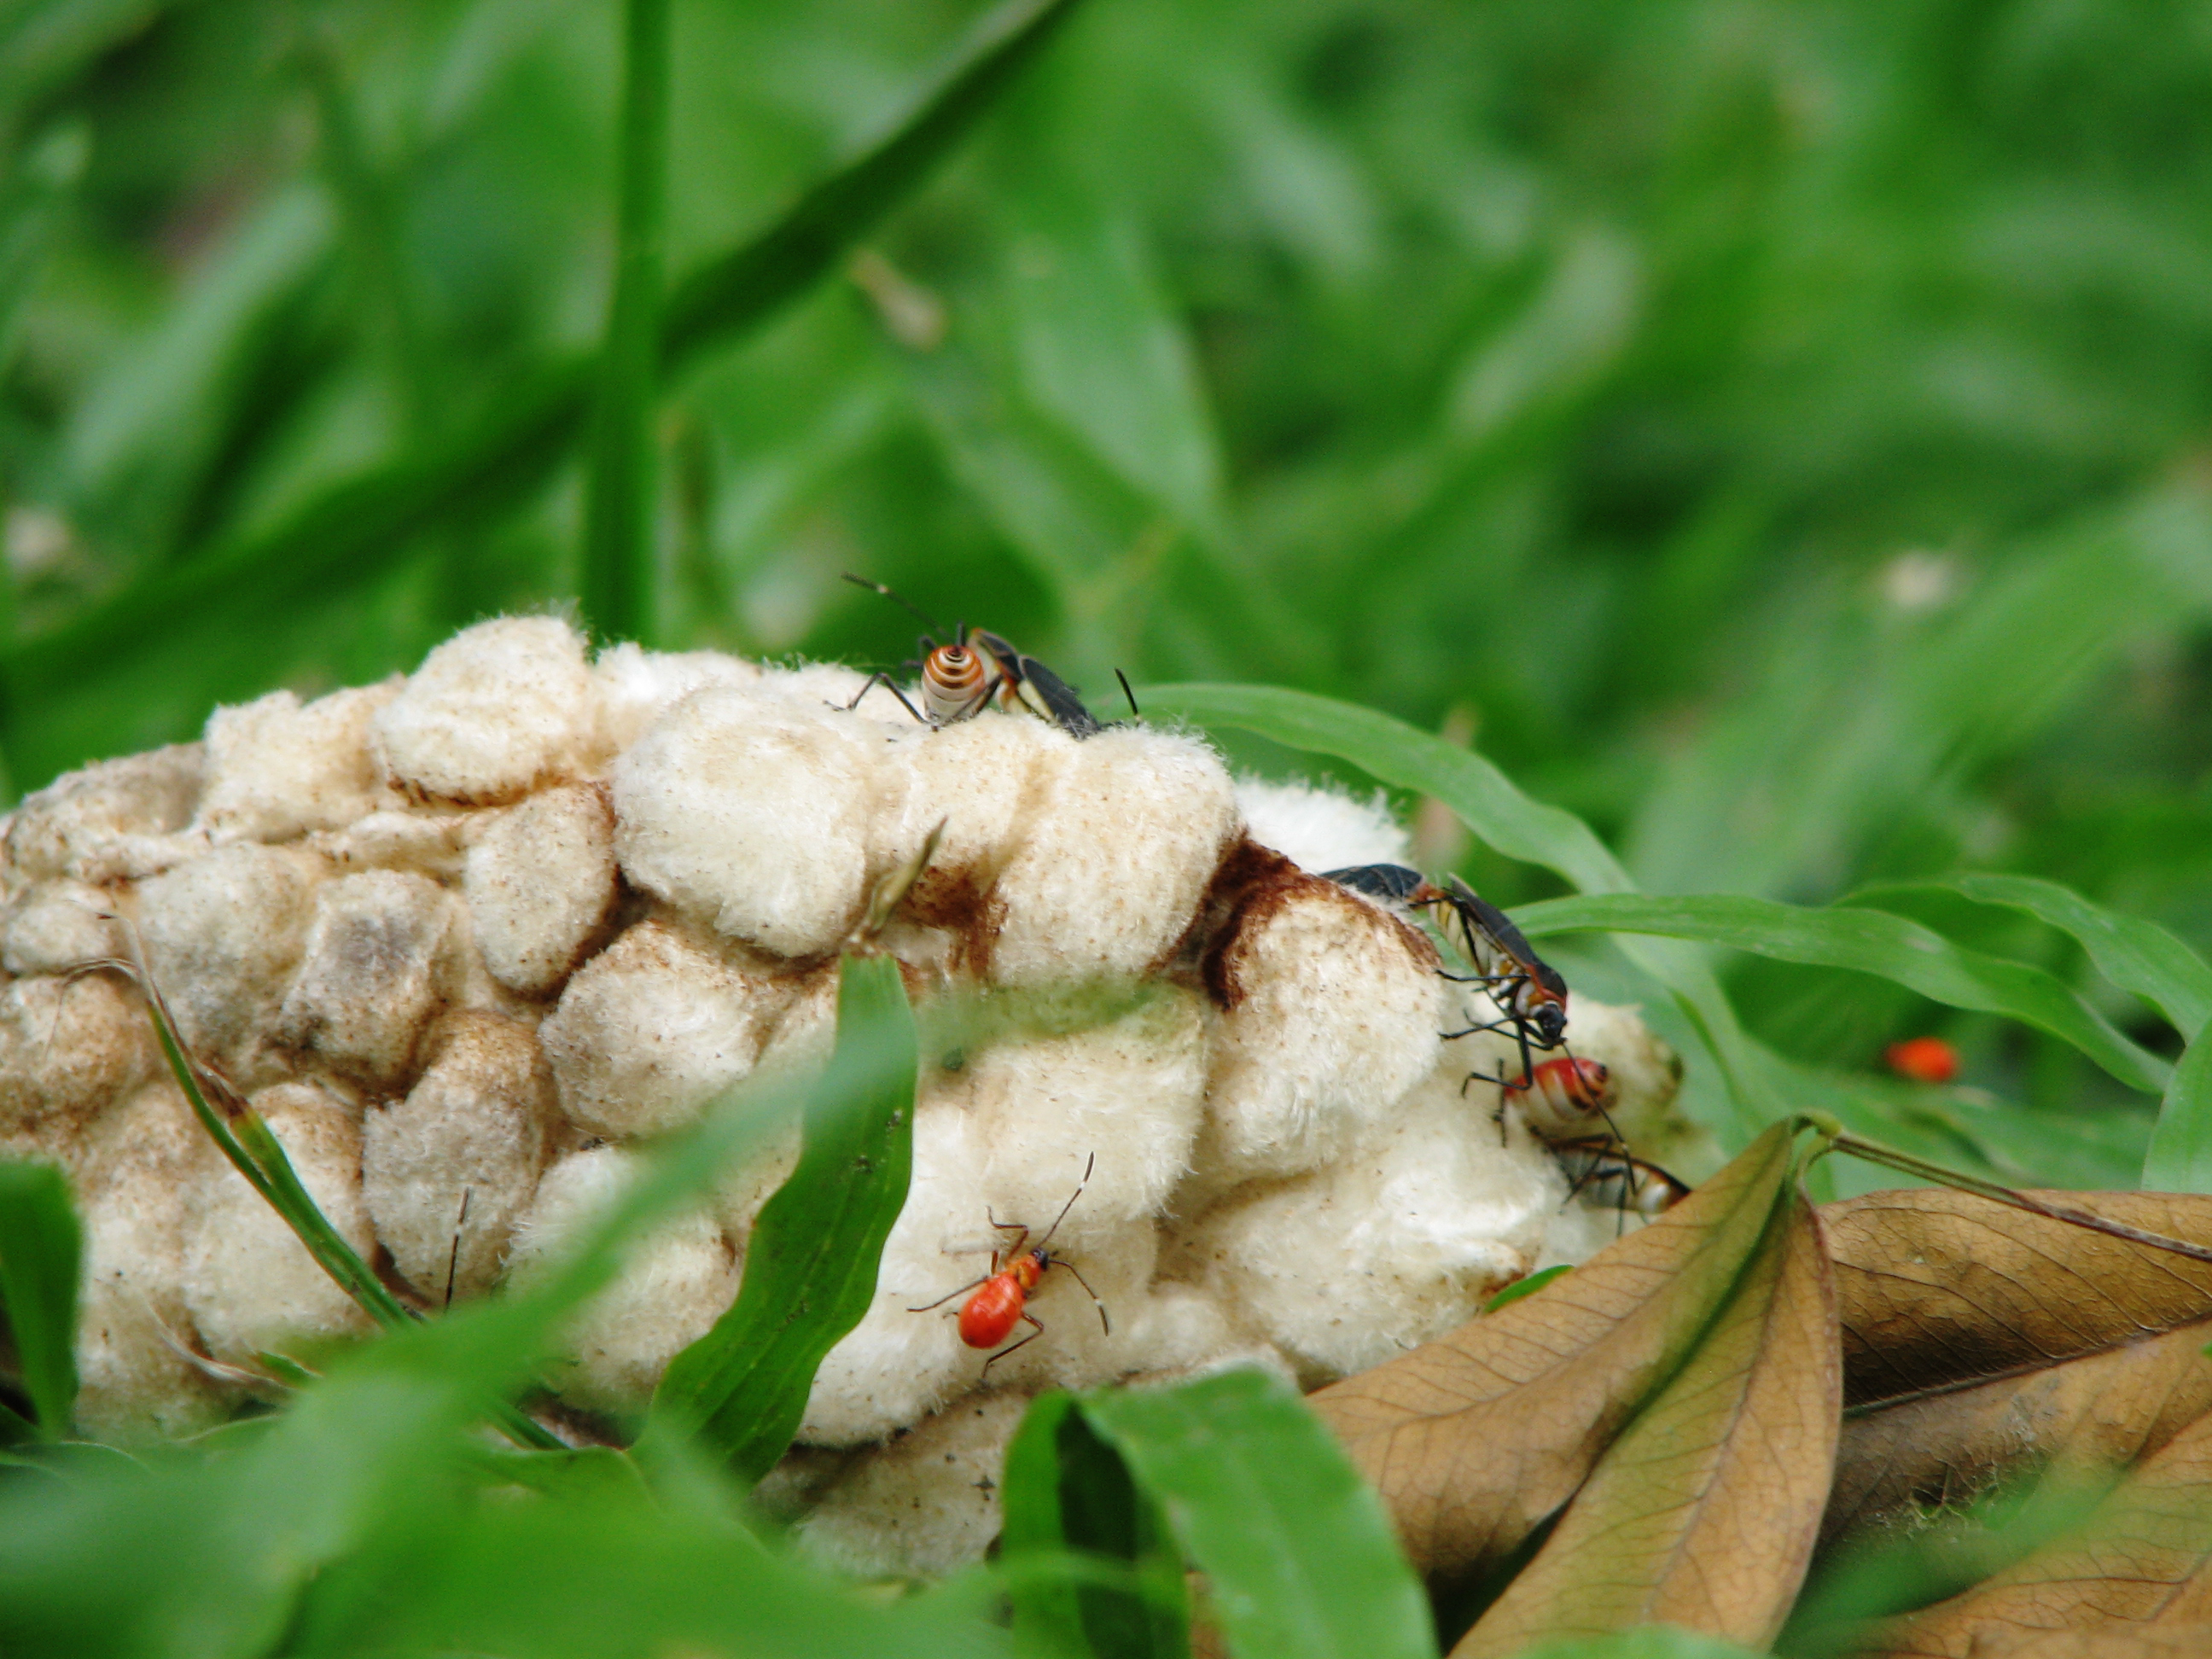
grass, leaf, flower, food, insect, moth, fauna, invertebrate, close up, macro photography, arthropod, capim, termite, cupim, t rmita, much m, salal, bombycidae, bombyx mori